The Iron Mask

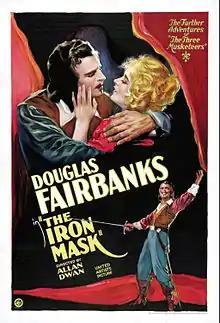

The Iron Mask is a 1929 American part-talkie adventure film directed by Allan Dwan. In addition to some sequences with dialogue, the film featured a synchronized musical score with sound effects and a theme song.